Mitchell Krueger

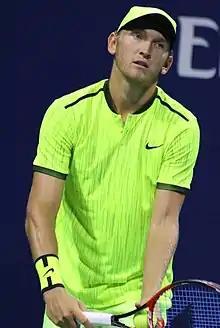
Krueger at the 2016 US Open

Krueger received a wildcard into the 2012 US Open mixed doubles event, where he partnered fellow American Samantha Crawford, but lost in the first round.